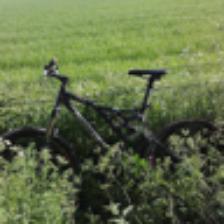
Label: NonHuman